Eszter Papp

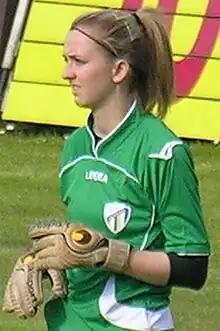

Eszter Papp (born 12 September 1989 in Szombathely) is a Hungarian football goalkeeper currently playing in the Hungarian First Division for Viktória FC-Szombathely. She is a member of the Hungarian national team.